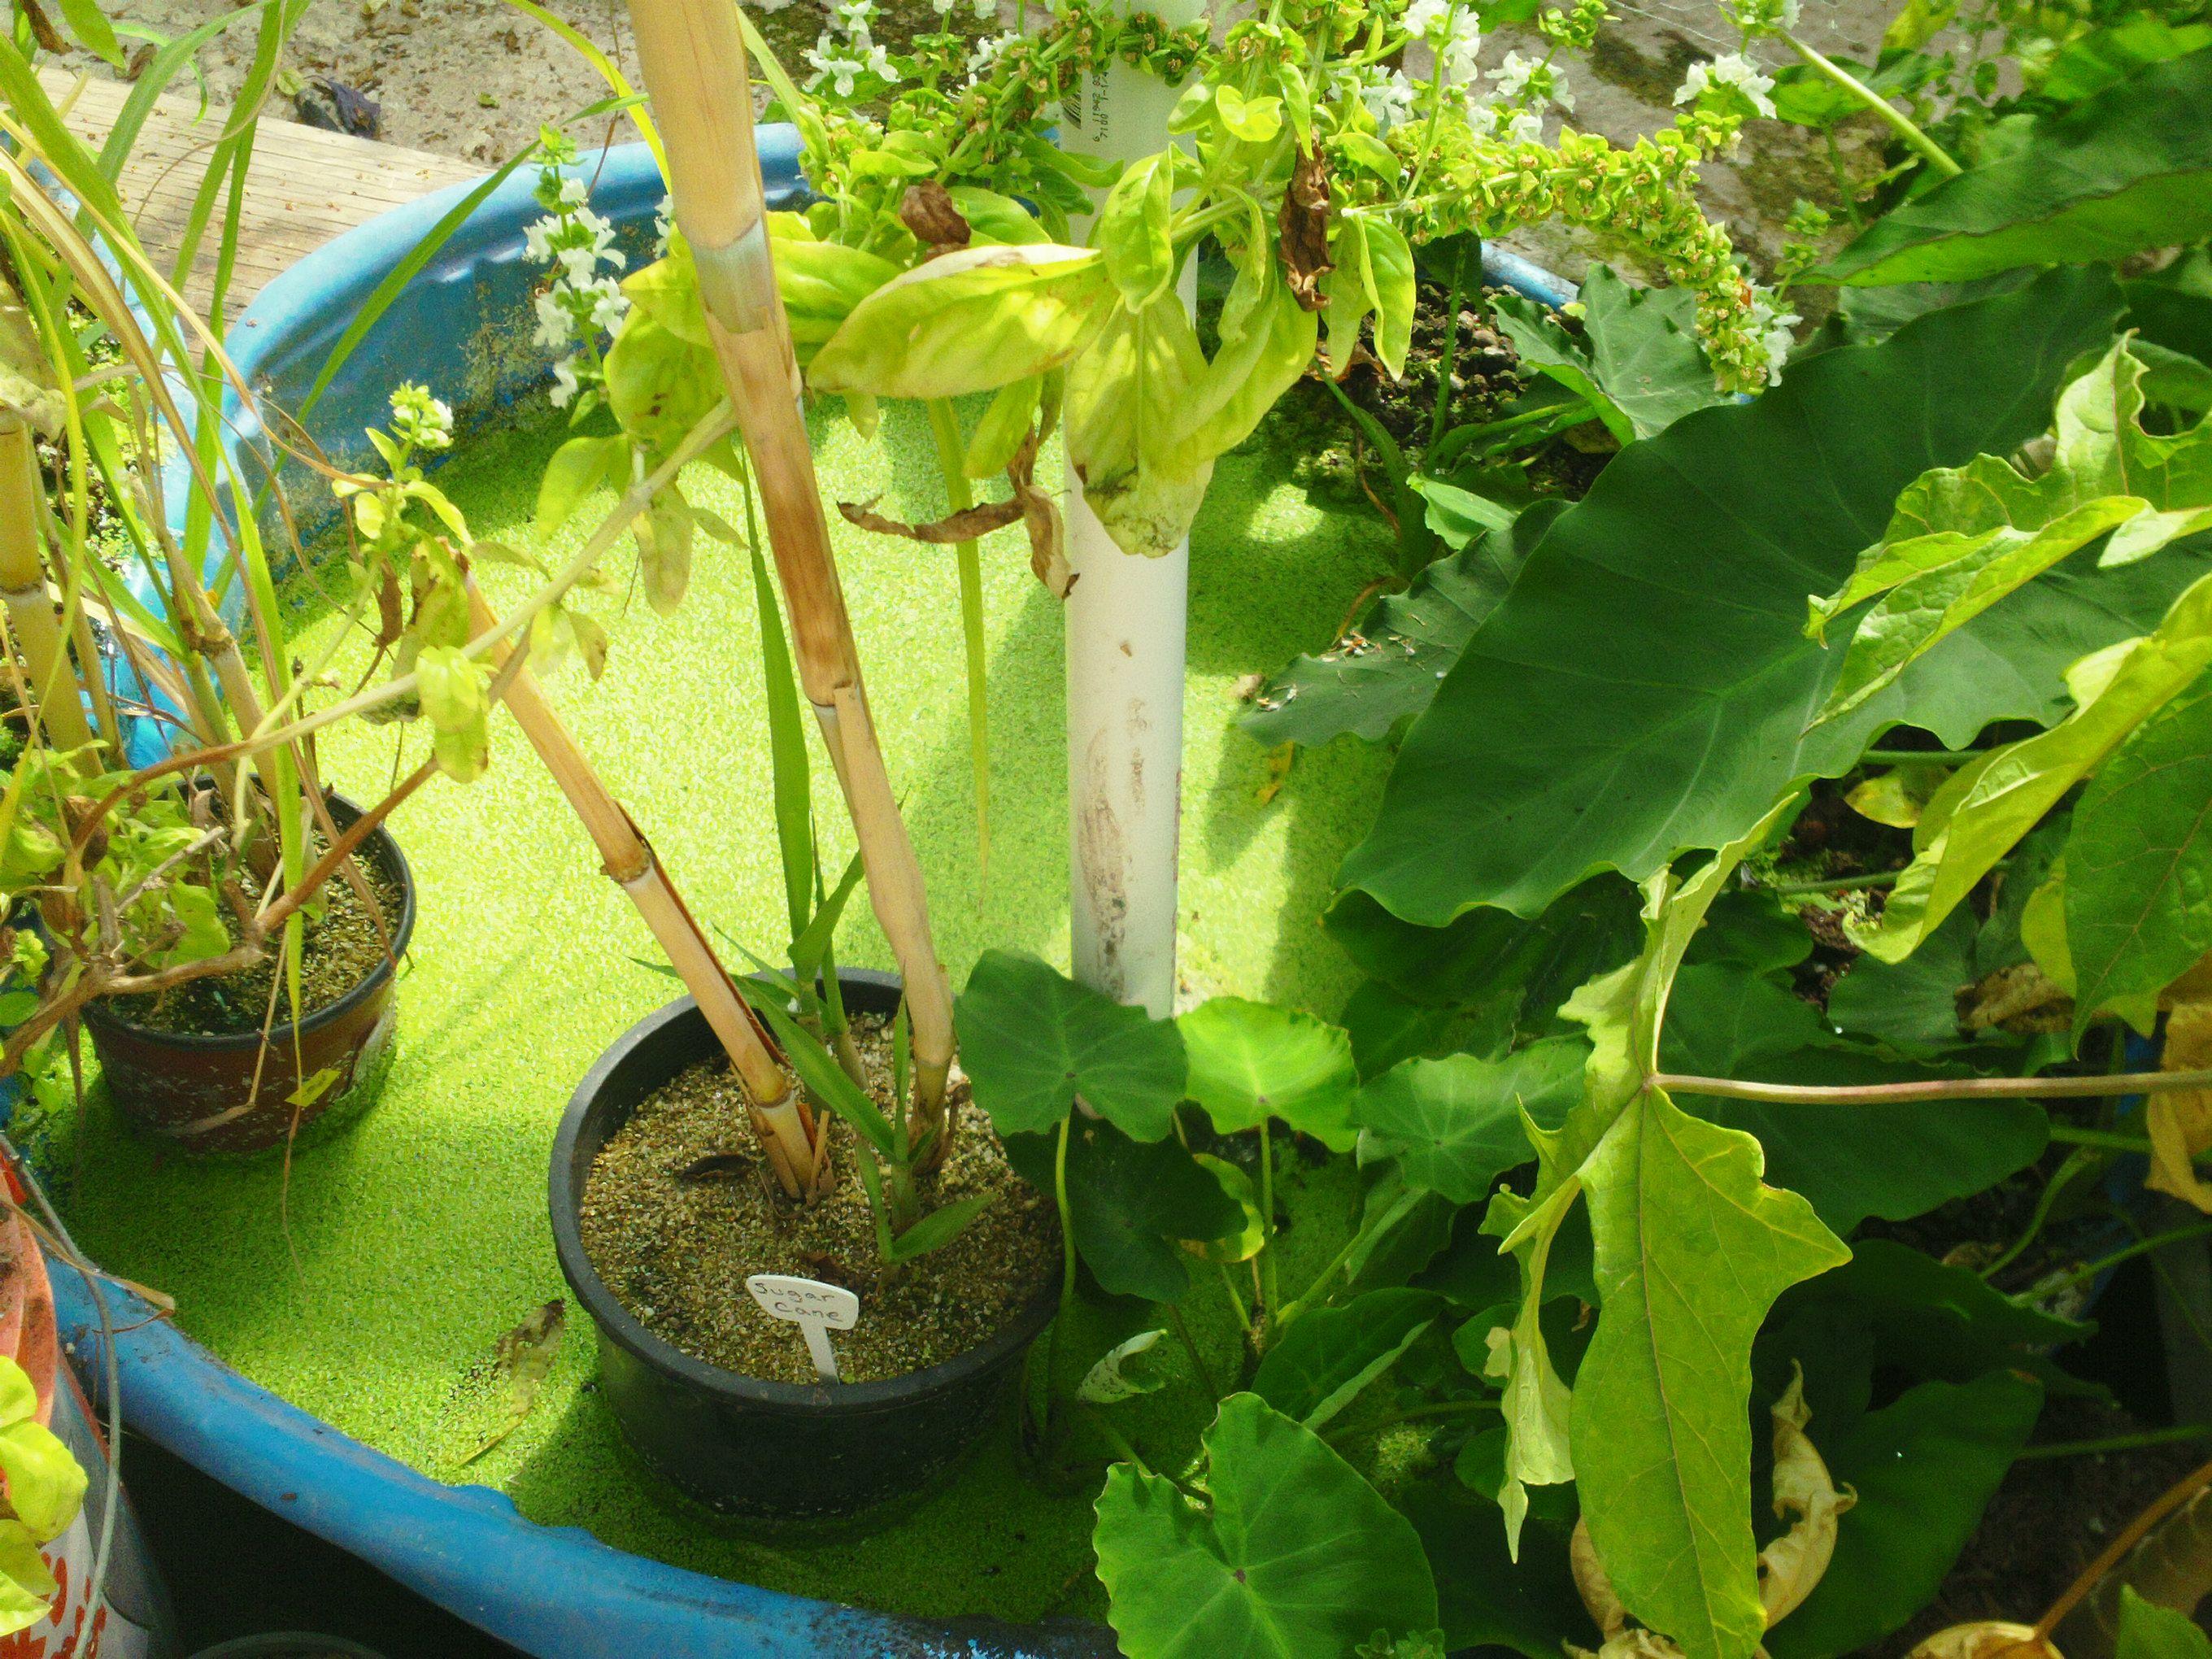
Mimea mbalimbali imepandwa kwa kutumia kilimo cha kisasa kisichotumia udongo na tayari imemea na kustawi vizuri, ambayo huchumwa na kutumika kutengenwzea dawa mbalimbali ambazo ni za asili.